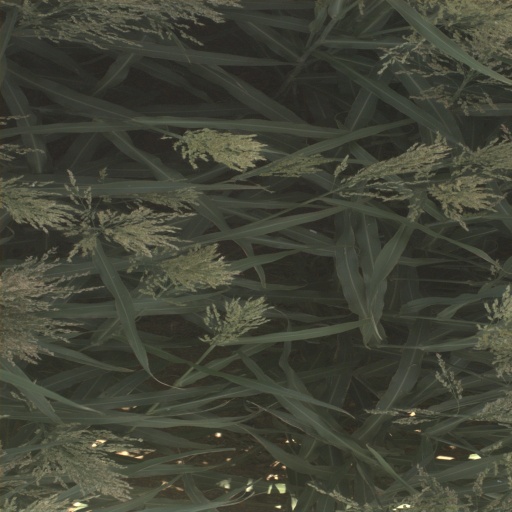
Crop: sorghum